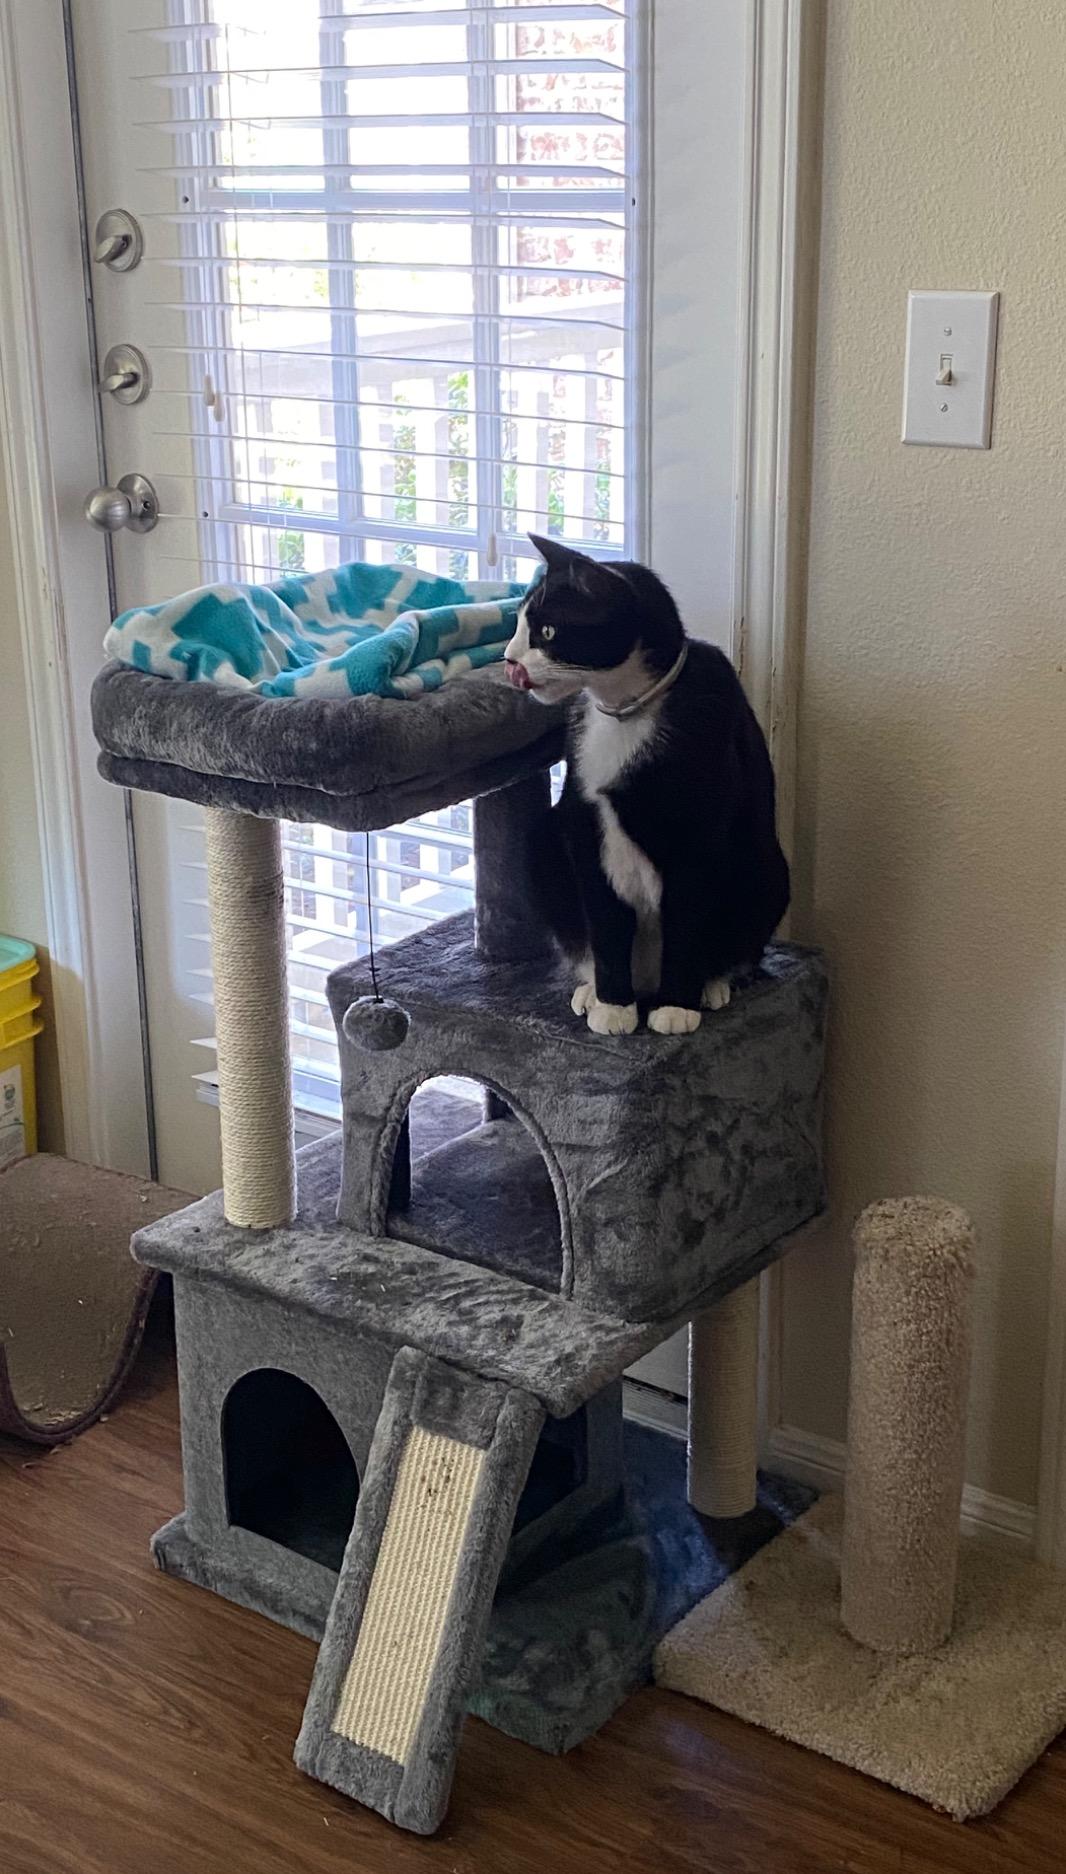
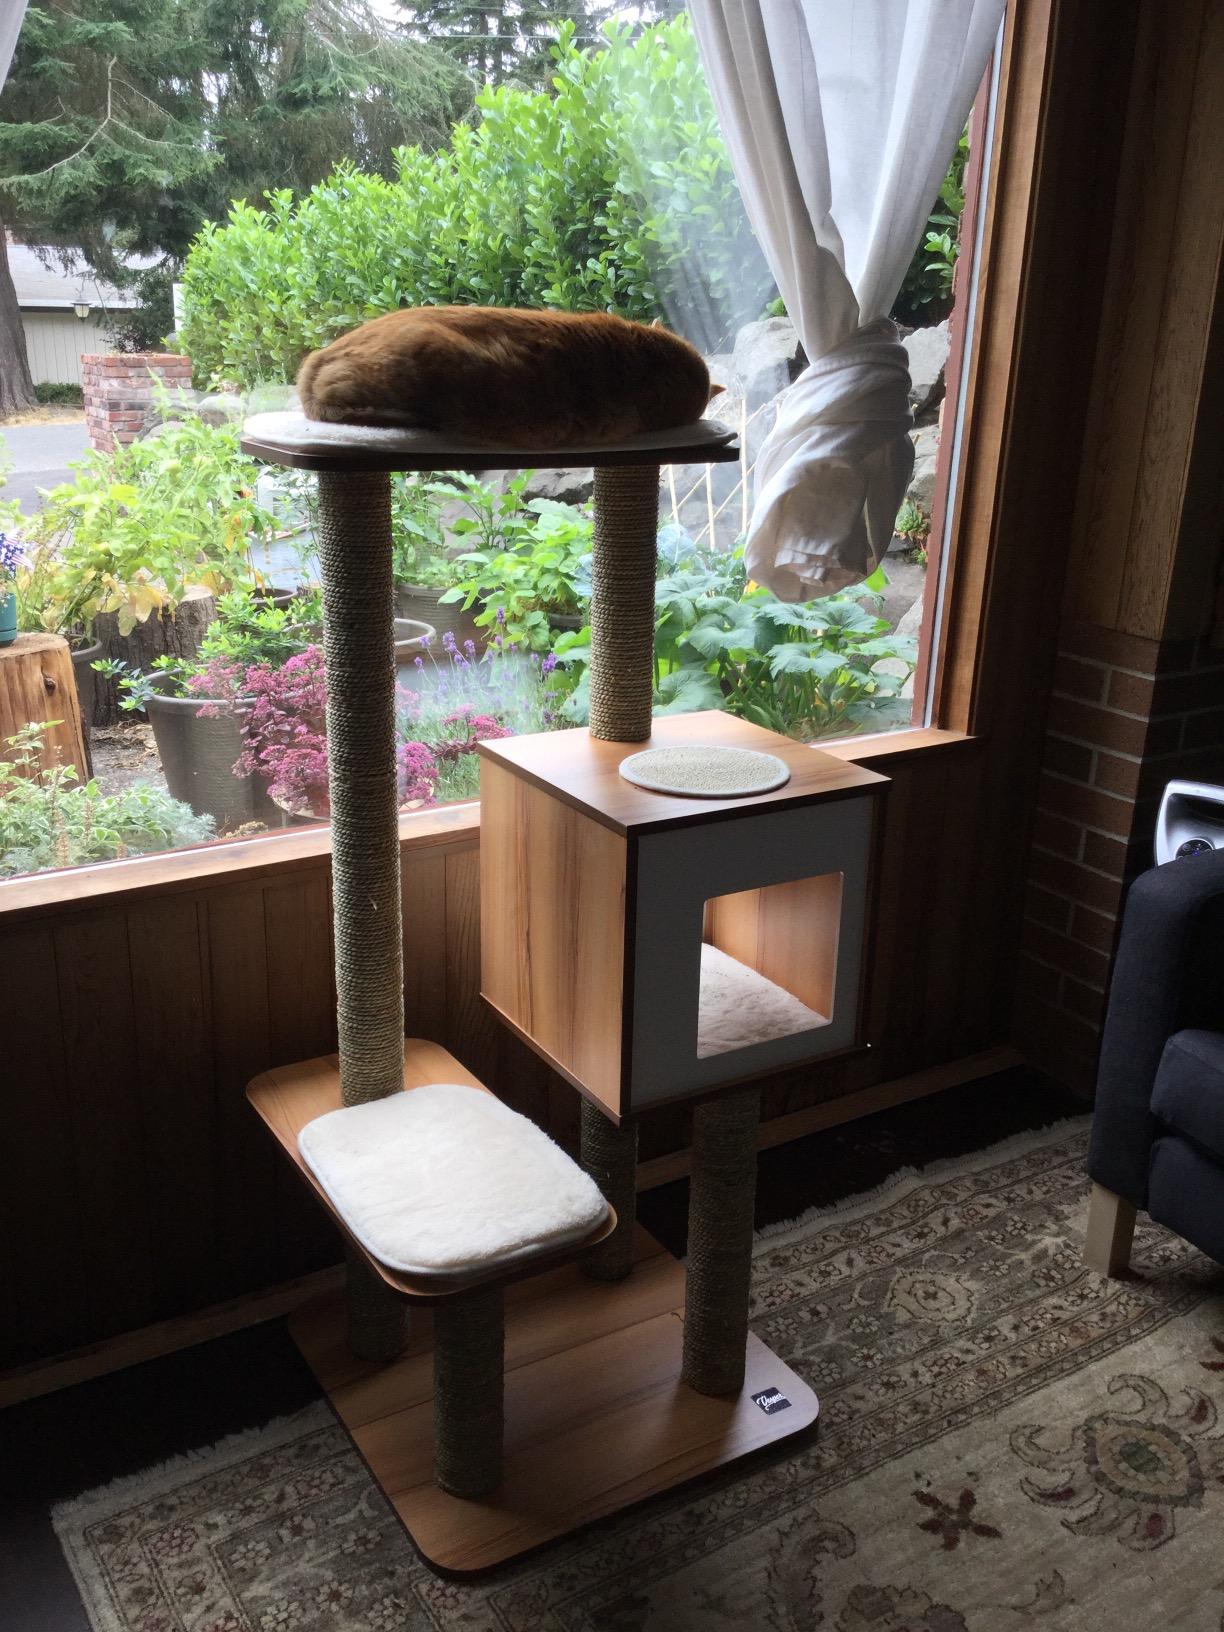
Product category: items_cat tree
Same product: no